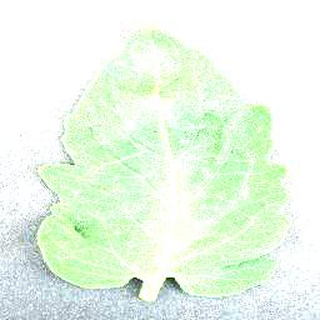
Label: healthy_tomato